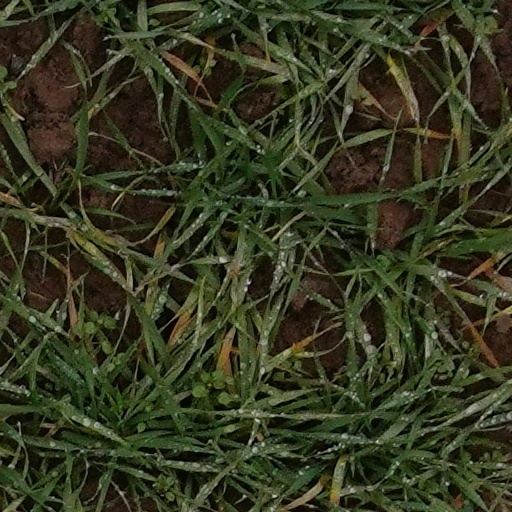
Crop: wheat